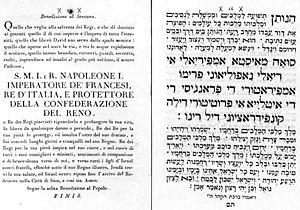
Les Granas sont les Juifs portugais établis dans la ville toscane de Livourne, à la suite de leur expulsion de la péninsule ibérique au XVᵉ siècle ainsi que leurs descendants. Un sociolecte spécifique était parlé par cette communauté, le bagitto.